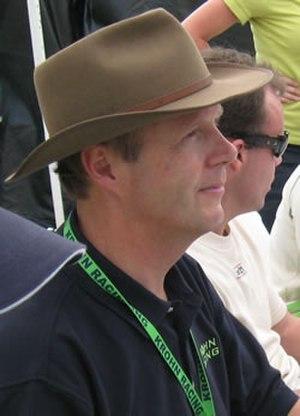
La Brabham BT60B est la monoplace de l'écurie britannique Brabham engagée lors de la saison 1992 de Formule 1. Elle est pilotée par le Belge Eric van de Poele et par l'Italienne Giovanna Amati, remplacée après trois courses par Damon Hill. La BT60B est la dernière monoplace engagée par Brabham, l'écurie britannique faisant faillite en cours de saison.
Eric van de Poele est un pilote automobile belge né le 30 septembre 1961 à Verviers. Il a notamment disputé deux saisons de Formule 1, avec comme meilleur résultat une neuvième place au Grand Prix de Saint-Marin 1991. Il a été champion DTM en 1987 et est le détenteur du record de victoires aux 24 heures de Spa, avec cinq succès.
La Lamborghini 291, également appelée Lambo 291, est la monoplace de Formule 1 conçue par l'ingénieur italien Mauro Forghieri pour le compte de Lamborghini et engagée par l'écurie italienne Modena Team dans le cadre du championnat du monde de Formule 1 1991. Elle est pilotée par l'Italien Nicola Larini et le Belge Eric van de Poele.